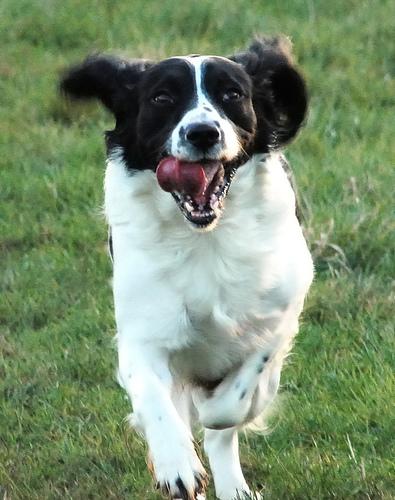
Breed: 276-n000112-English_springer